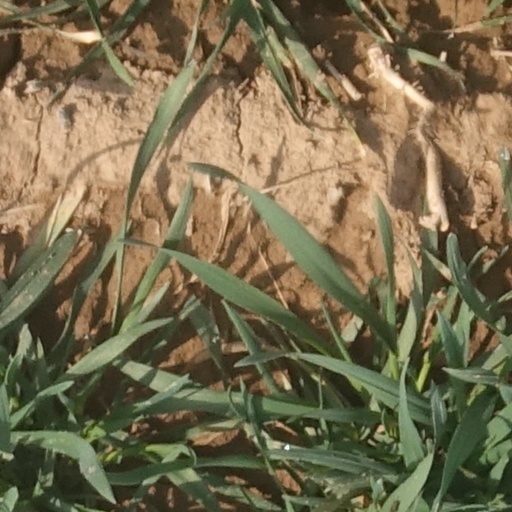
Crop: wheat